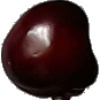
Label: Cherry 1